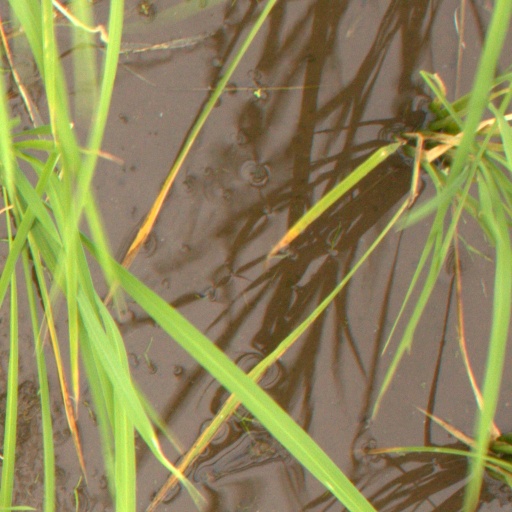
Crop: rice